Azadi (2005 film)

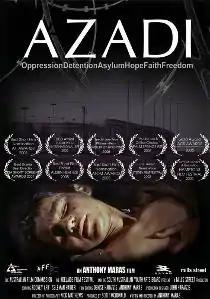
Promotional poster

Azadi is a 2005 Australian short film written and directed by Anthony Maras, and produced in association with the Australian Film Commission, the Adelaide Film Festival Investment Fund and the South Australian Film Corporation.